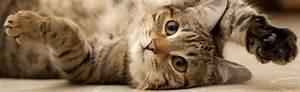
cat